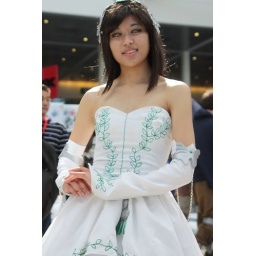
girl in a dress with funky eyes